Dostana (1980 film)

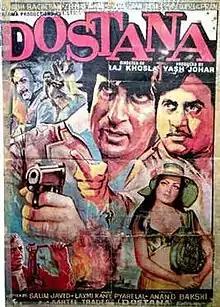
Film poster

Dostana is a 1980 Indian Hindi-language action drama film directed by Raj Khosla, written by Salim–Javed, and produced by Yash Johar under the Dharma Productions banner. The film stars Amitabh Bachchan and Shatrughan Sinha as two close friends, with Zeenat Aman in the female lead. Supporting performances are provided by Prem Chopra, Amrish Puri, Helen, and Pran. Set against the backdrop of law enforcement and criminal underworlds, the narrative follows the friendship between a police officer and a lawyer that becomes strained when both fall in love with the same woman, leading to a series of conflicts involving loyalty, justice, and betrayal.